Jefferson Street Historic District (Gary, Indiana)

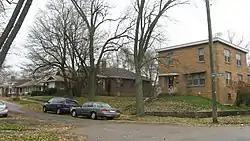
Adams from 36th, November 2013

Jefferson Street Historic District is a national historic district located at Gary, Indiana. The district encompasses 81 contributing buildings in an exclusively residential section of Gary. They were largely built between 1922 and 1945, and many reflect the American Small House Movement. Architectural styles include examples of Colonial Revival, Tudor Revival, Late Gothic Revival, Spanish Colonial Revival, and Bungalow / American Craftsman architecture.